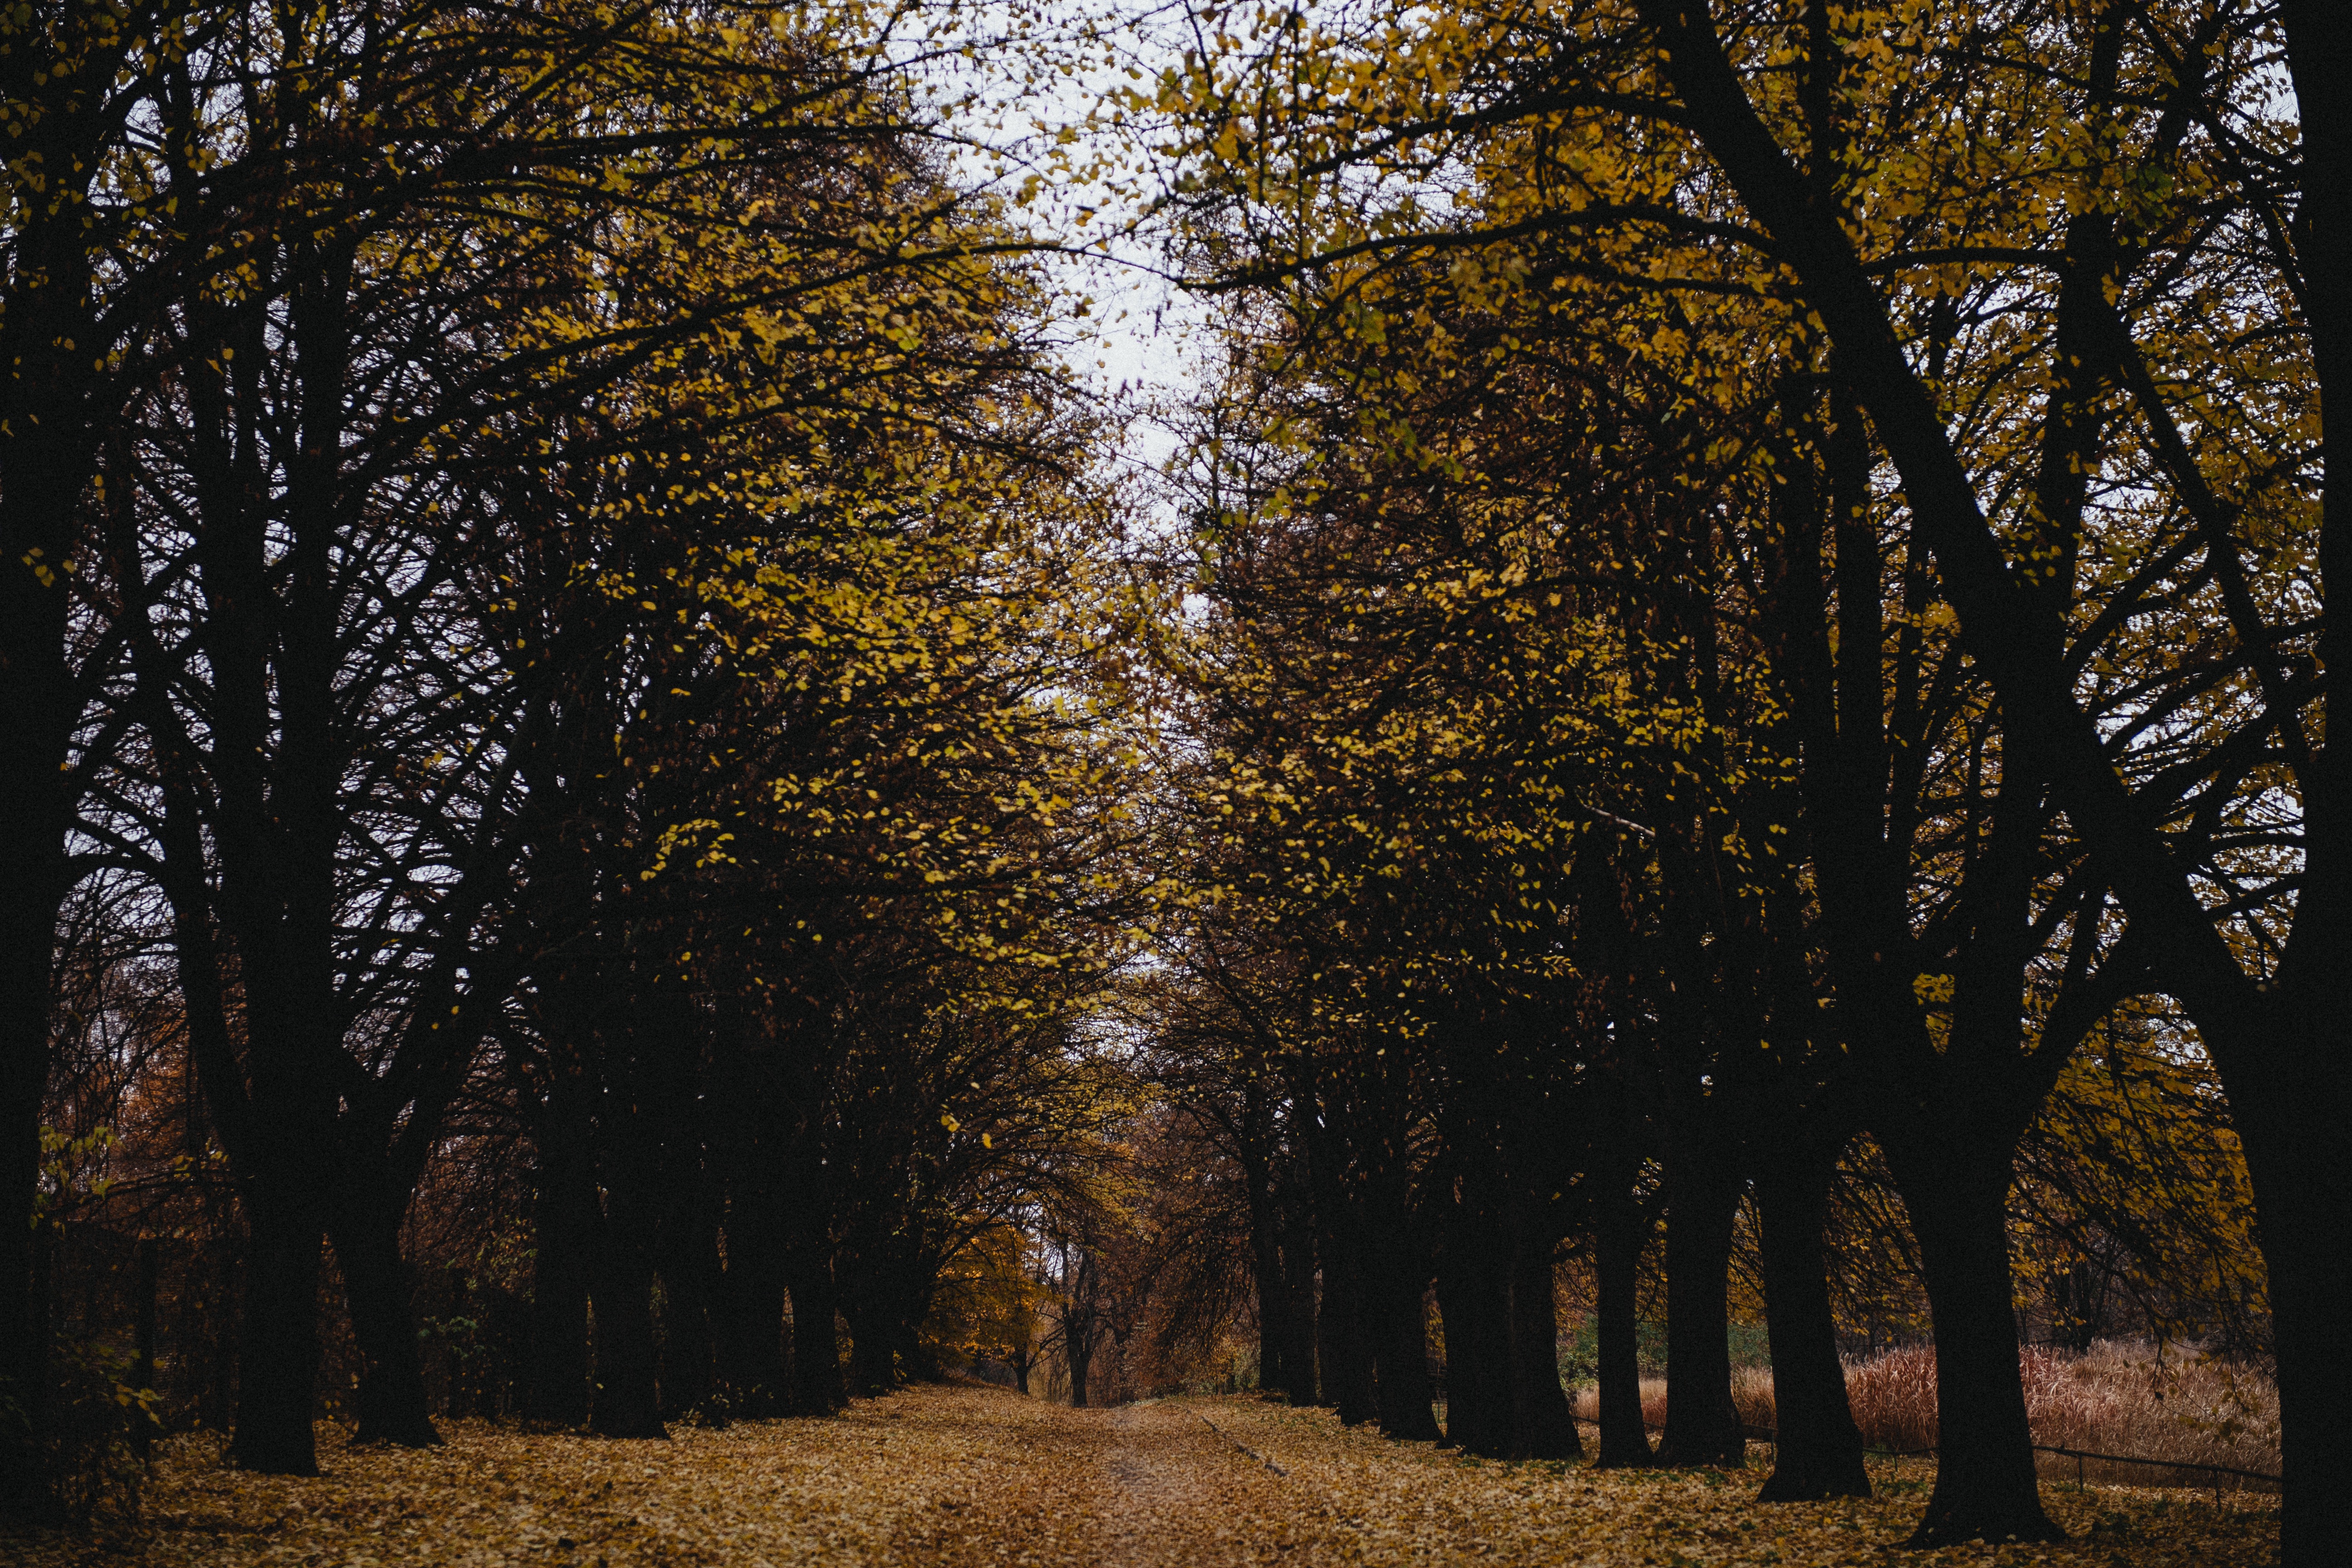
landscape, tree, nature, forest, branch, plant, sunlight, morning, leaf, autumn, season, deciduous, grove, woodland, habitat, natural environment, woody plant